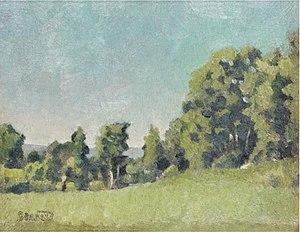
Pierre Bonnard, né le 3 octobre 1867 à Fontenay-aux-Roses et mort le 23 janvier 1947 au Cannet, est un peintre, décorateur, illustrateur, lithographe, graveur et sculpteur français.